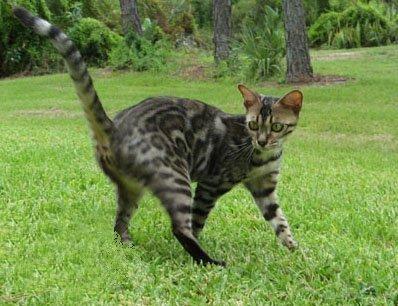
Breed: Bengal